Richard I. Bong Memorial Bridge

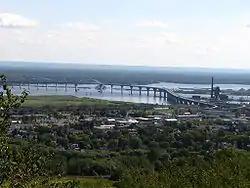
Richard I. Bong Memorial Bridge from the Duluth, Minnesota hillside looking southwest toward Superior, Wisconsin and Billings Park

The Richard I. Bong Memorial Bridge, also known as the Bong Bridge, connects Duluth, Minnesota, and Superior, Wisconsin, via U.S. Highway 2 (US 2). Opened on October 25, 1984, it is roughly long, including about over water. It crosses the Saint Louis Bay, which drains into Lake Superior. The bridge rises 120 feet above the river to accommodate maritime traffic in a 400-foot-wide navigation channel. The Bong Bridge is one of three bridges connecting Duluth and Superior. A through-arch bridge downstream from the Bong -- the John A. Blatnik Bridge -- carries Interstate 535 (I-535) over the water.